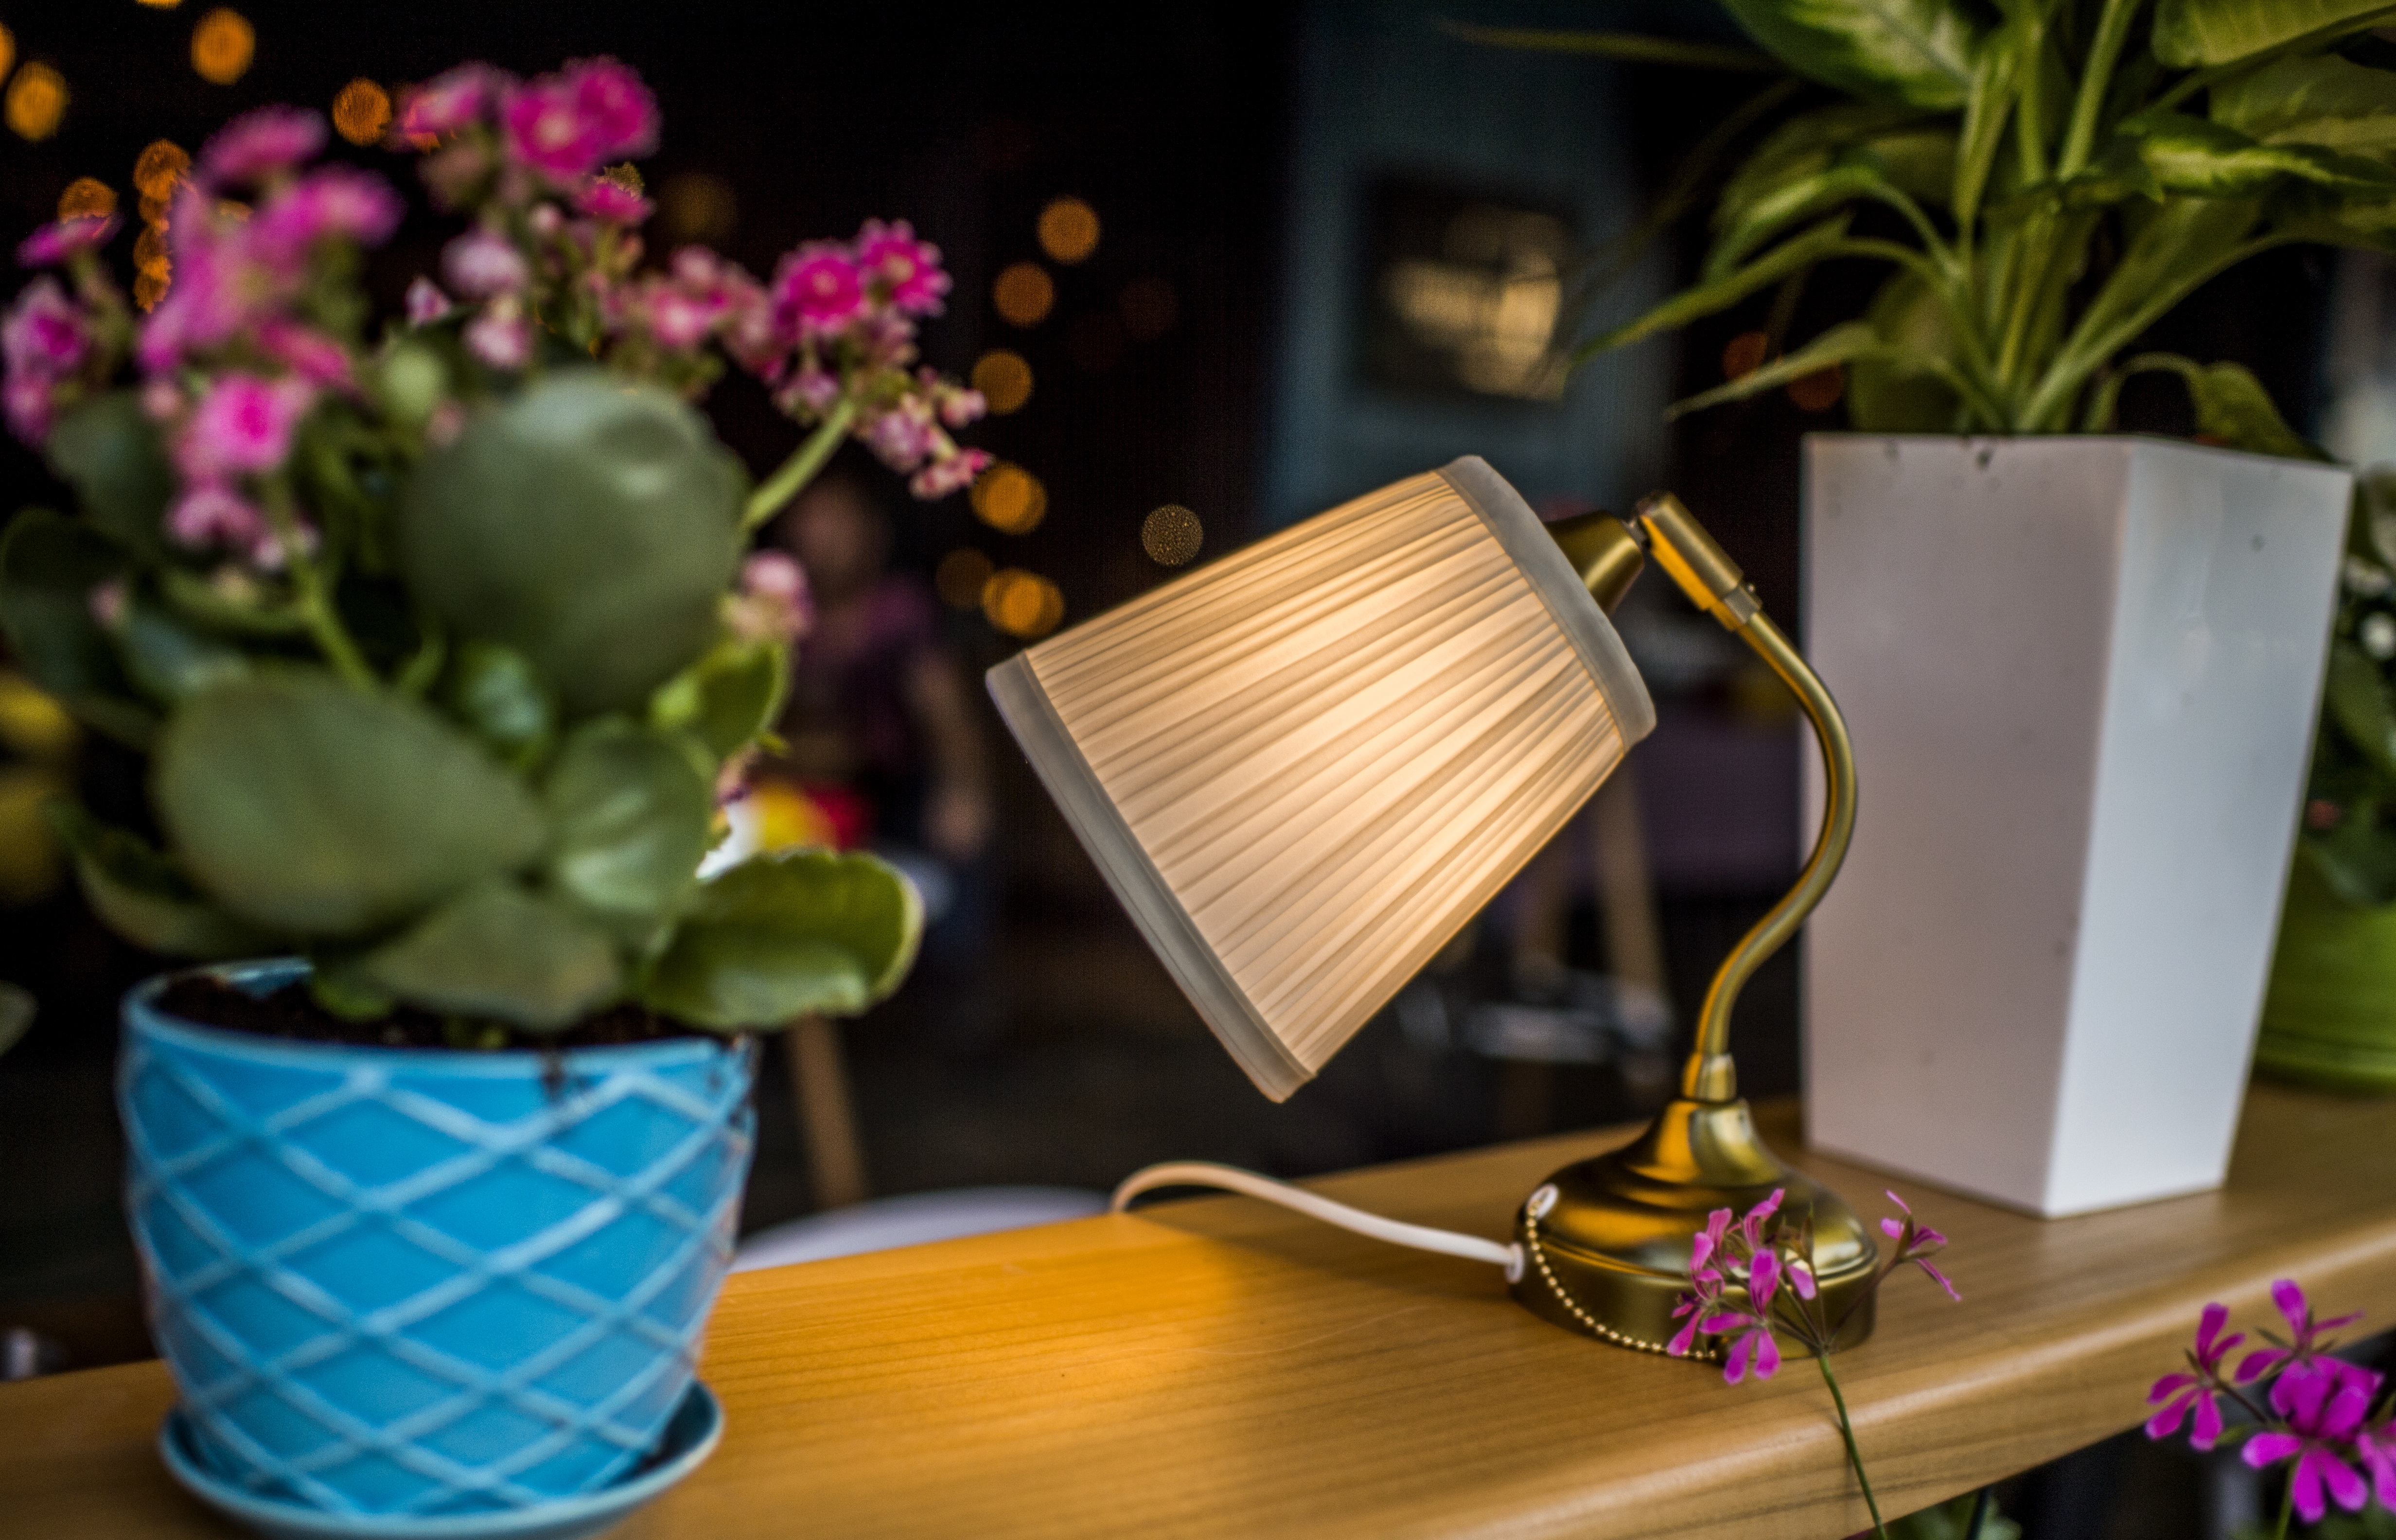
work, hand, table, cutlery, cafe, people, flower, glass, restaurant, decoration, dish, meal, food, cooking, vegetable, menu, plate, industry, gourmet, lighting, meat, lunch, cuisine, chef, steak, cook, eating, luxury, hotel, dining, dinner, party, fine, banquet, event, catering, floristry, service, setting, floral design, restaurant food, saucier, centrepiece, flower arranging